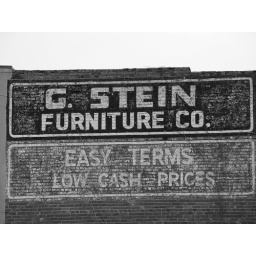
This old paint-on-brick sign is located on a building on 4th Street in downtown Wilmington, North Carolina.